SS City of Rome

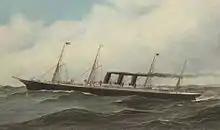
SS "City of Rome" by Antonio Jacobsen

In August 1882, Inman rejected "City of Rome" after just six cross-Atlantic voyages because of her under-performance. Barrows lost in the lengthy court case that followed. The Anchor Line was associated with Barrows, and it was now contracted to manage its white elephant. Barrows modified her machinery and reduced her weight, and "City of Rome" was able to reach an impressive on new trials. Starting in May 1883, Anchor assigned her on the Liverpool – New York route, where she proved comfortable and popular. Nevertheless, she was still unprofitable because she lacked a suitable consort. Anchor made attempts to overcome this, including pairing her with the National Line's "America" in 1886, but none of them proved satisfactory.